Ontario Highway 93

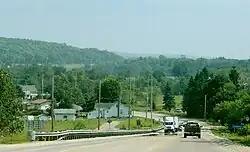
Highway 93 at Wyebridge

In its current form, Highway 93 begins at an interchange with Highway 400; Exit 121. The highway previously continued south of there to an interchange with Highway 11 and what was then the unsigned Highway 400A, where Highway 11 left the present RIRO expressway to continue south through Barrie as a continuation of the course of Highway 93 and the southernmost part of the historic Penetanguishene Road, but this is now designated Simcoe County Highway 93. From Highway 400, the route meanders north along Penetanguishene Road through Simcoe County. It passes through community of Hillsdale and skirts the eastern shoreline of Orr Lake, providing access to numerous cottages located around the lake. Between both Hillsdale and Orr Lake, as well as between Orr Lake and Waverley, the highway is almost entirely surrounded by coniferous forests, with occasional farmland and rural homes dotting the landscape. Within the community of Waverley, the route encounters the northern terminus of former Highway 27, now Simcoe County Road 27.